Seatrain Lines

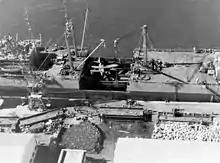
"Lakehurst", formerly "Seatrain New Jersey", loading damaged U.S. Navy scout plane after discharging medium tanks at Safi North Africa.

The five Seatrain vessels were considered by military planners in 1941 as the need for specialized ships capable of handling fully assembled aircraft, tanks, locomotives,